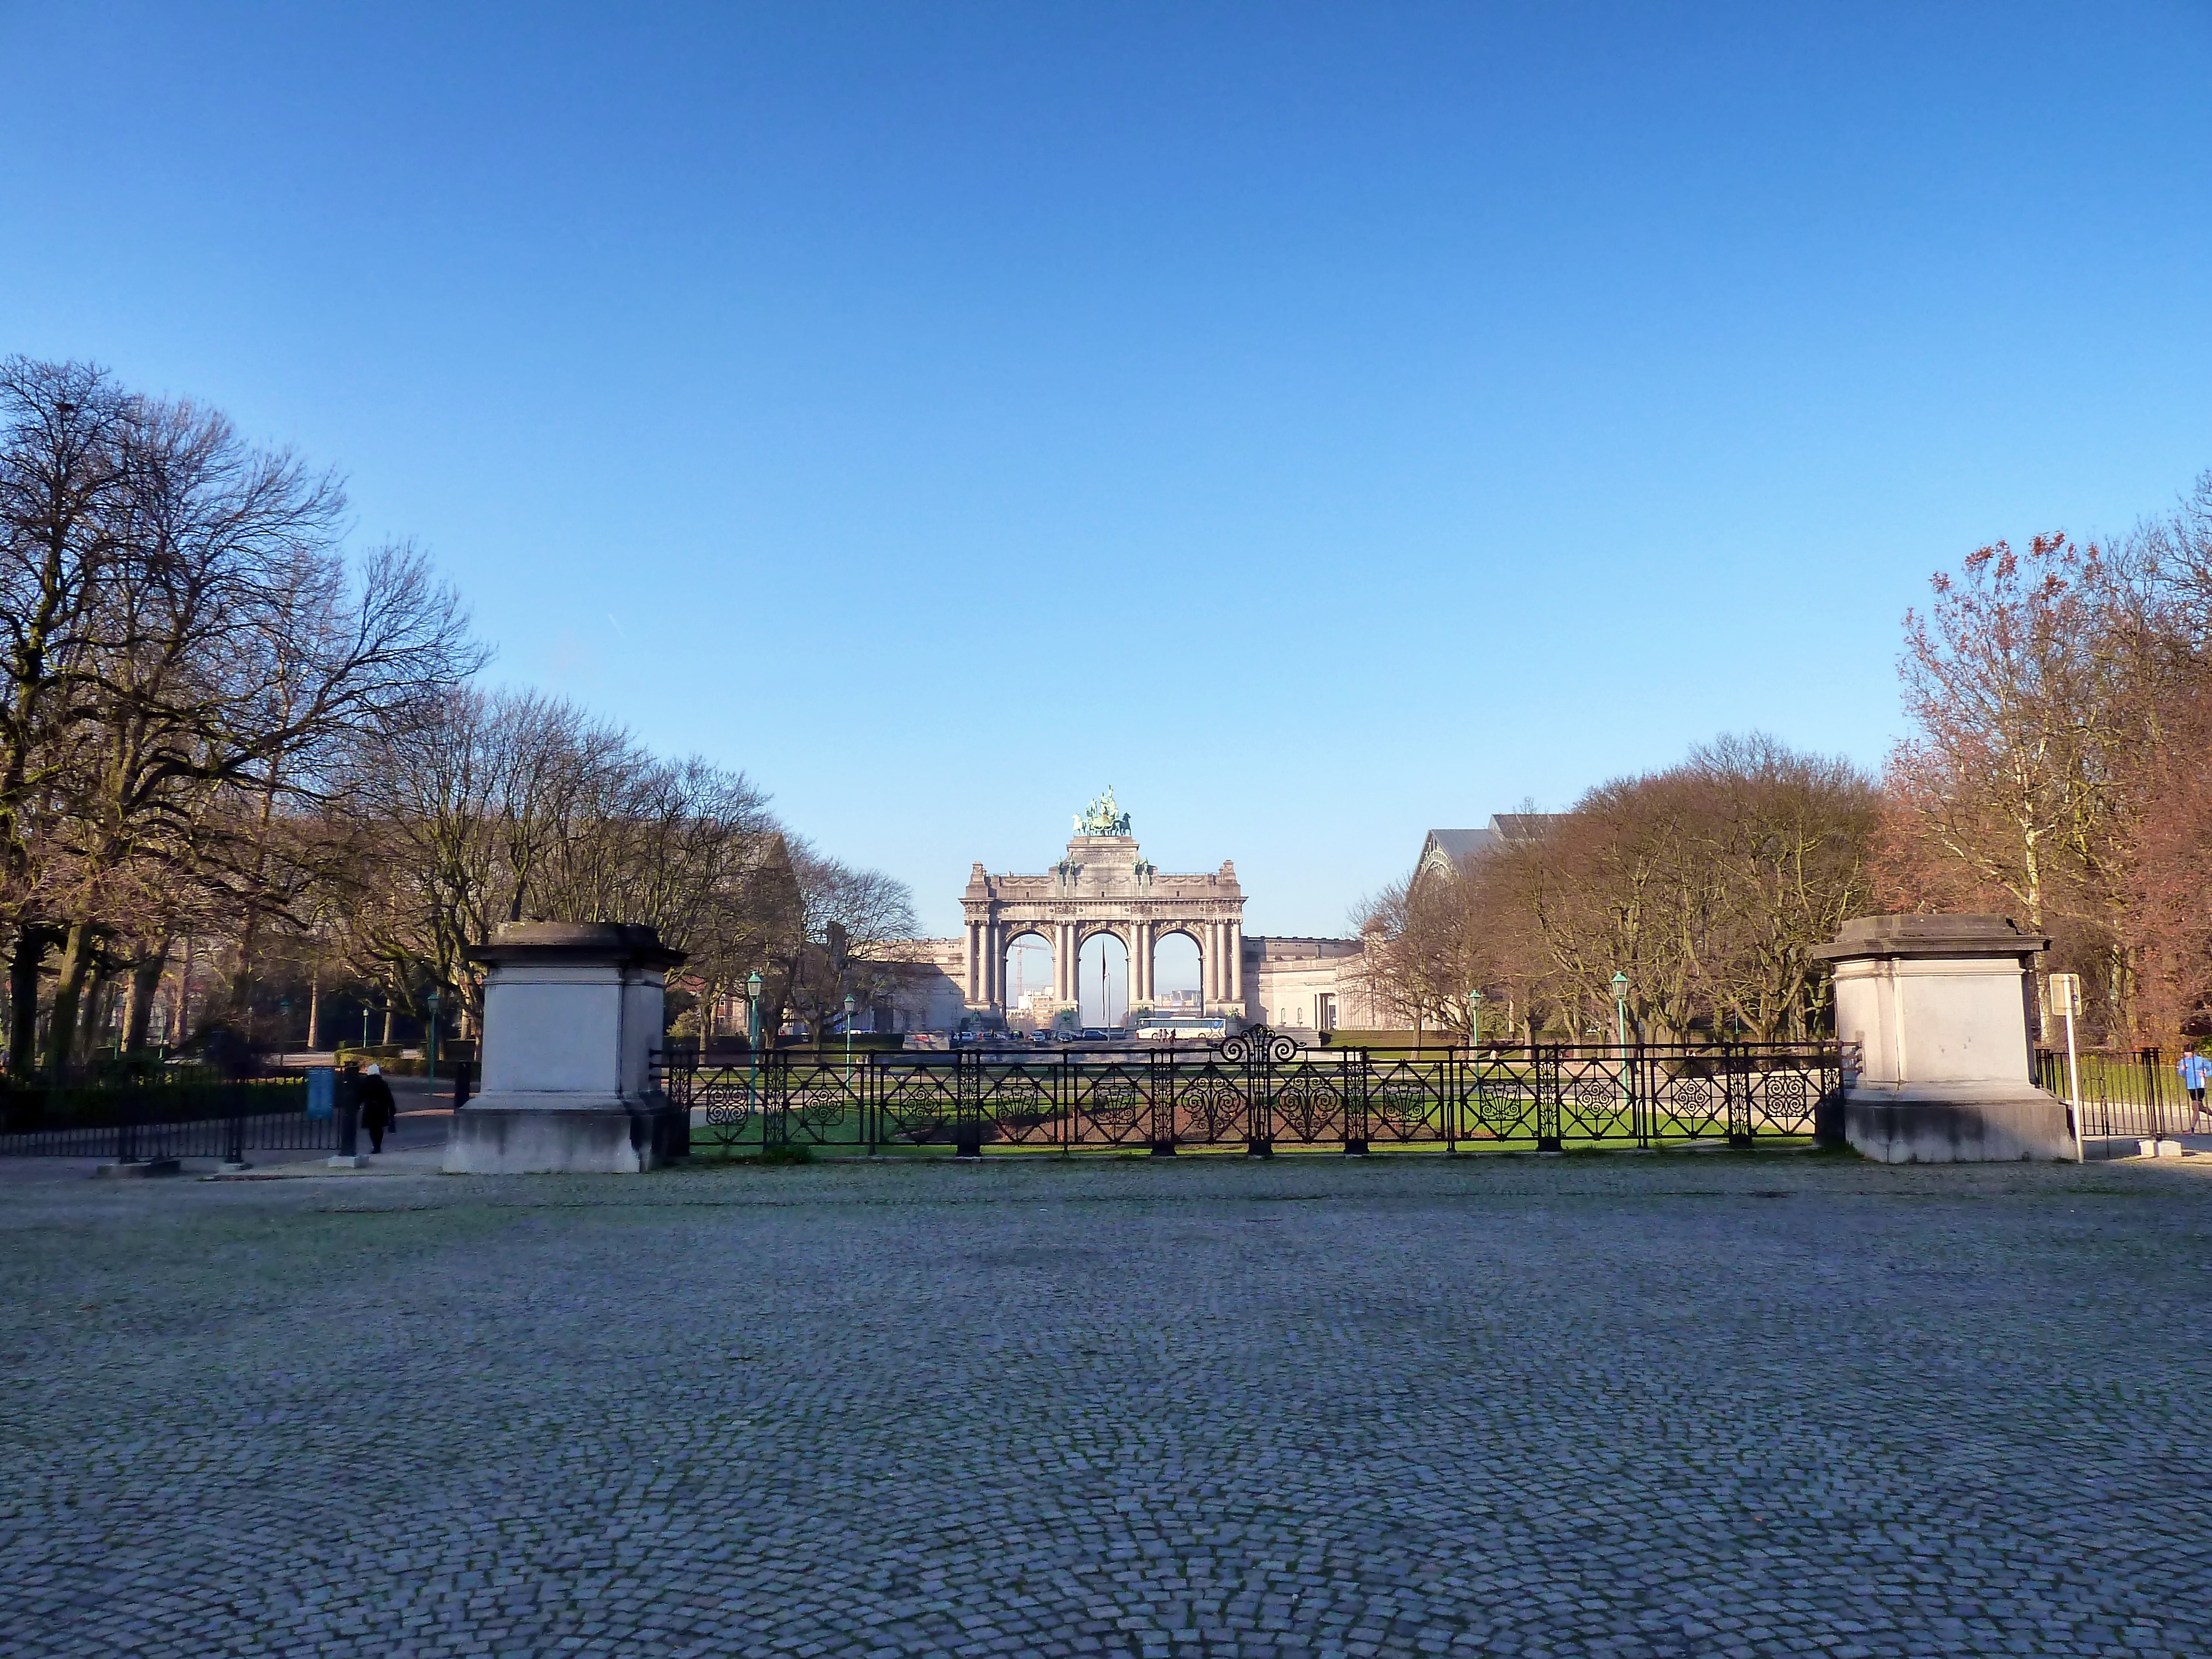
landscape, tree, architecture, sky, house, city, home, suburb, plaza, park, landmark, belgium, outside, clouds, brussels, buildings, estate, cities, neighbourhood, destinations, urban area, residential area, human settlement, uban, arcades du cinquantenaire